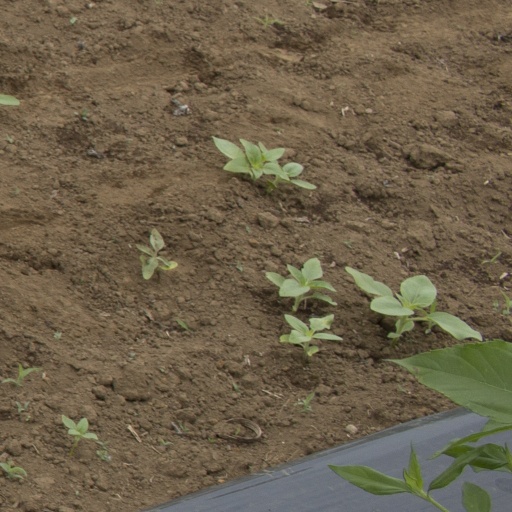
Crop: Jerusalem artichoke